Tubbs Mill

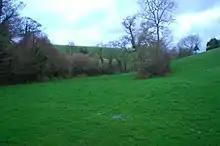
Field by Tubbs Mill

Tubbs Mill is a hamlet in the parish of St Goran, Cornwall, England, United Kingdom.